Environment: real
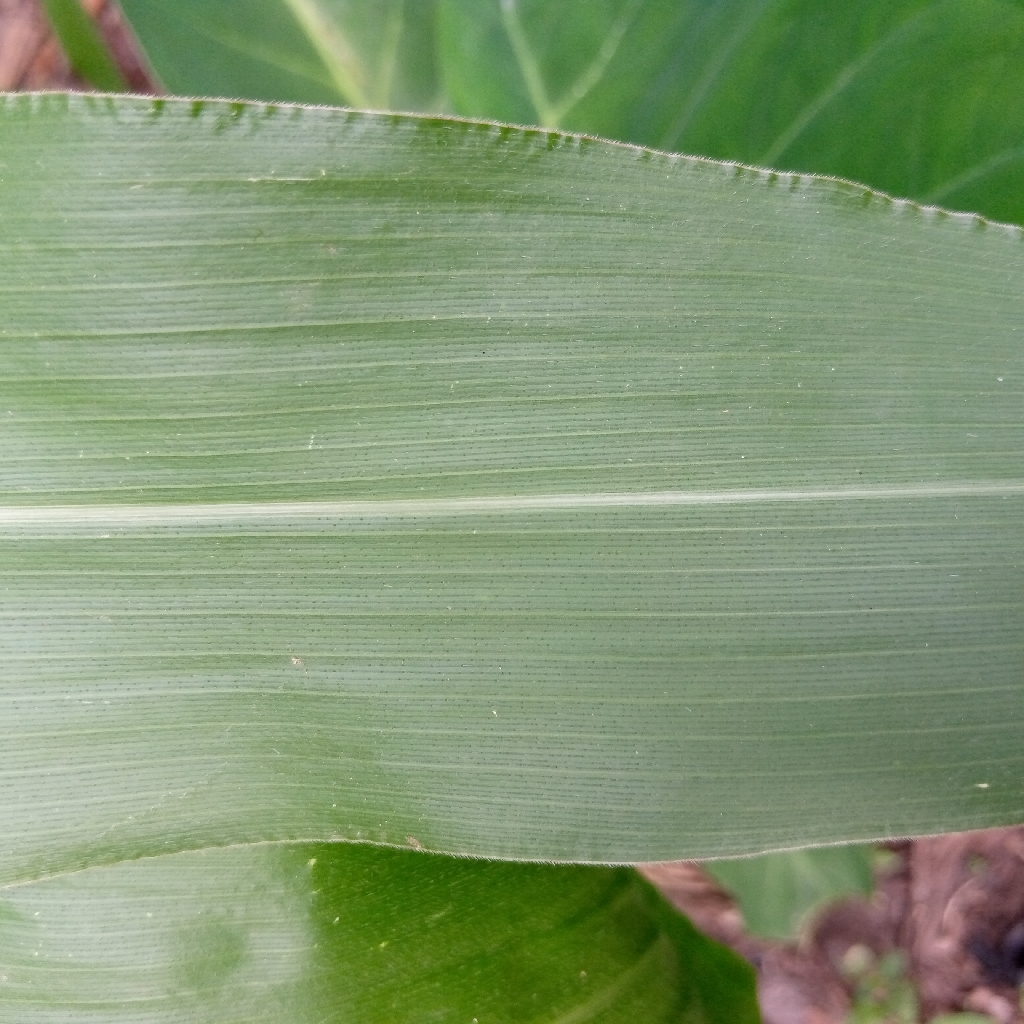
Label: healthy